Sanguinet & Staats

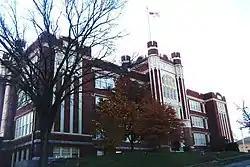
Hot Springs High School (Arkansas), 1914

Sanguinet & Staats was an architectural firm based in Fort Worth, Texas, with as many as five branch offices in Texas. The firm specialized in steel-frame construction and built many skyscrapers in Texas. The firm also accepted commissions for residential buildings, and